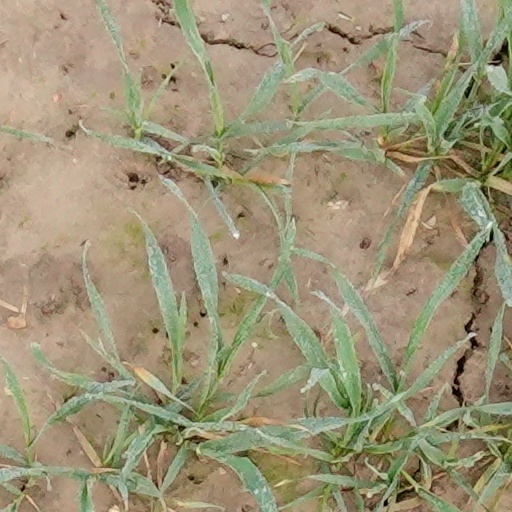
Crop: wheat